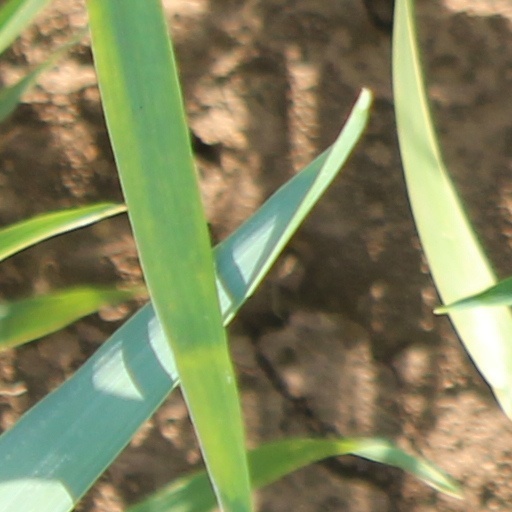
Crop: wheat